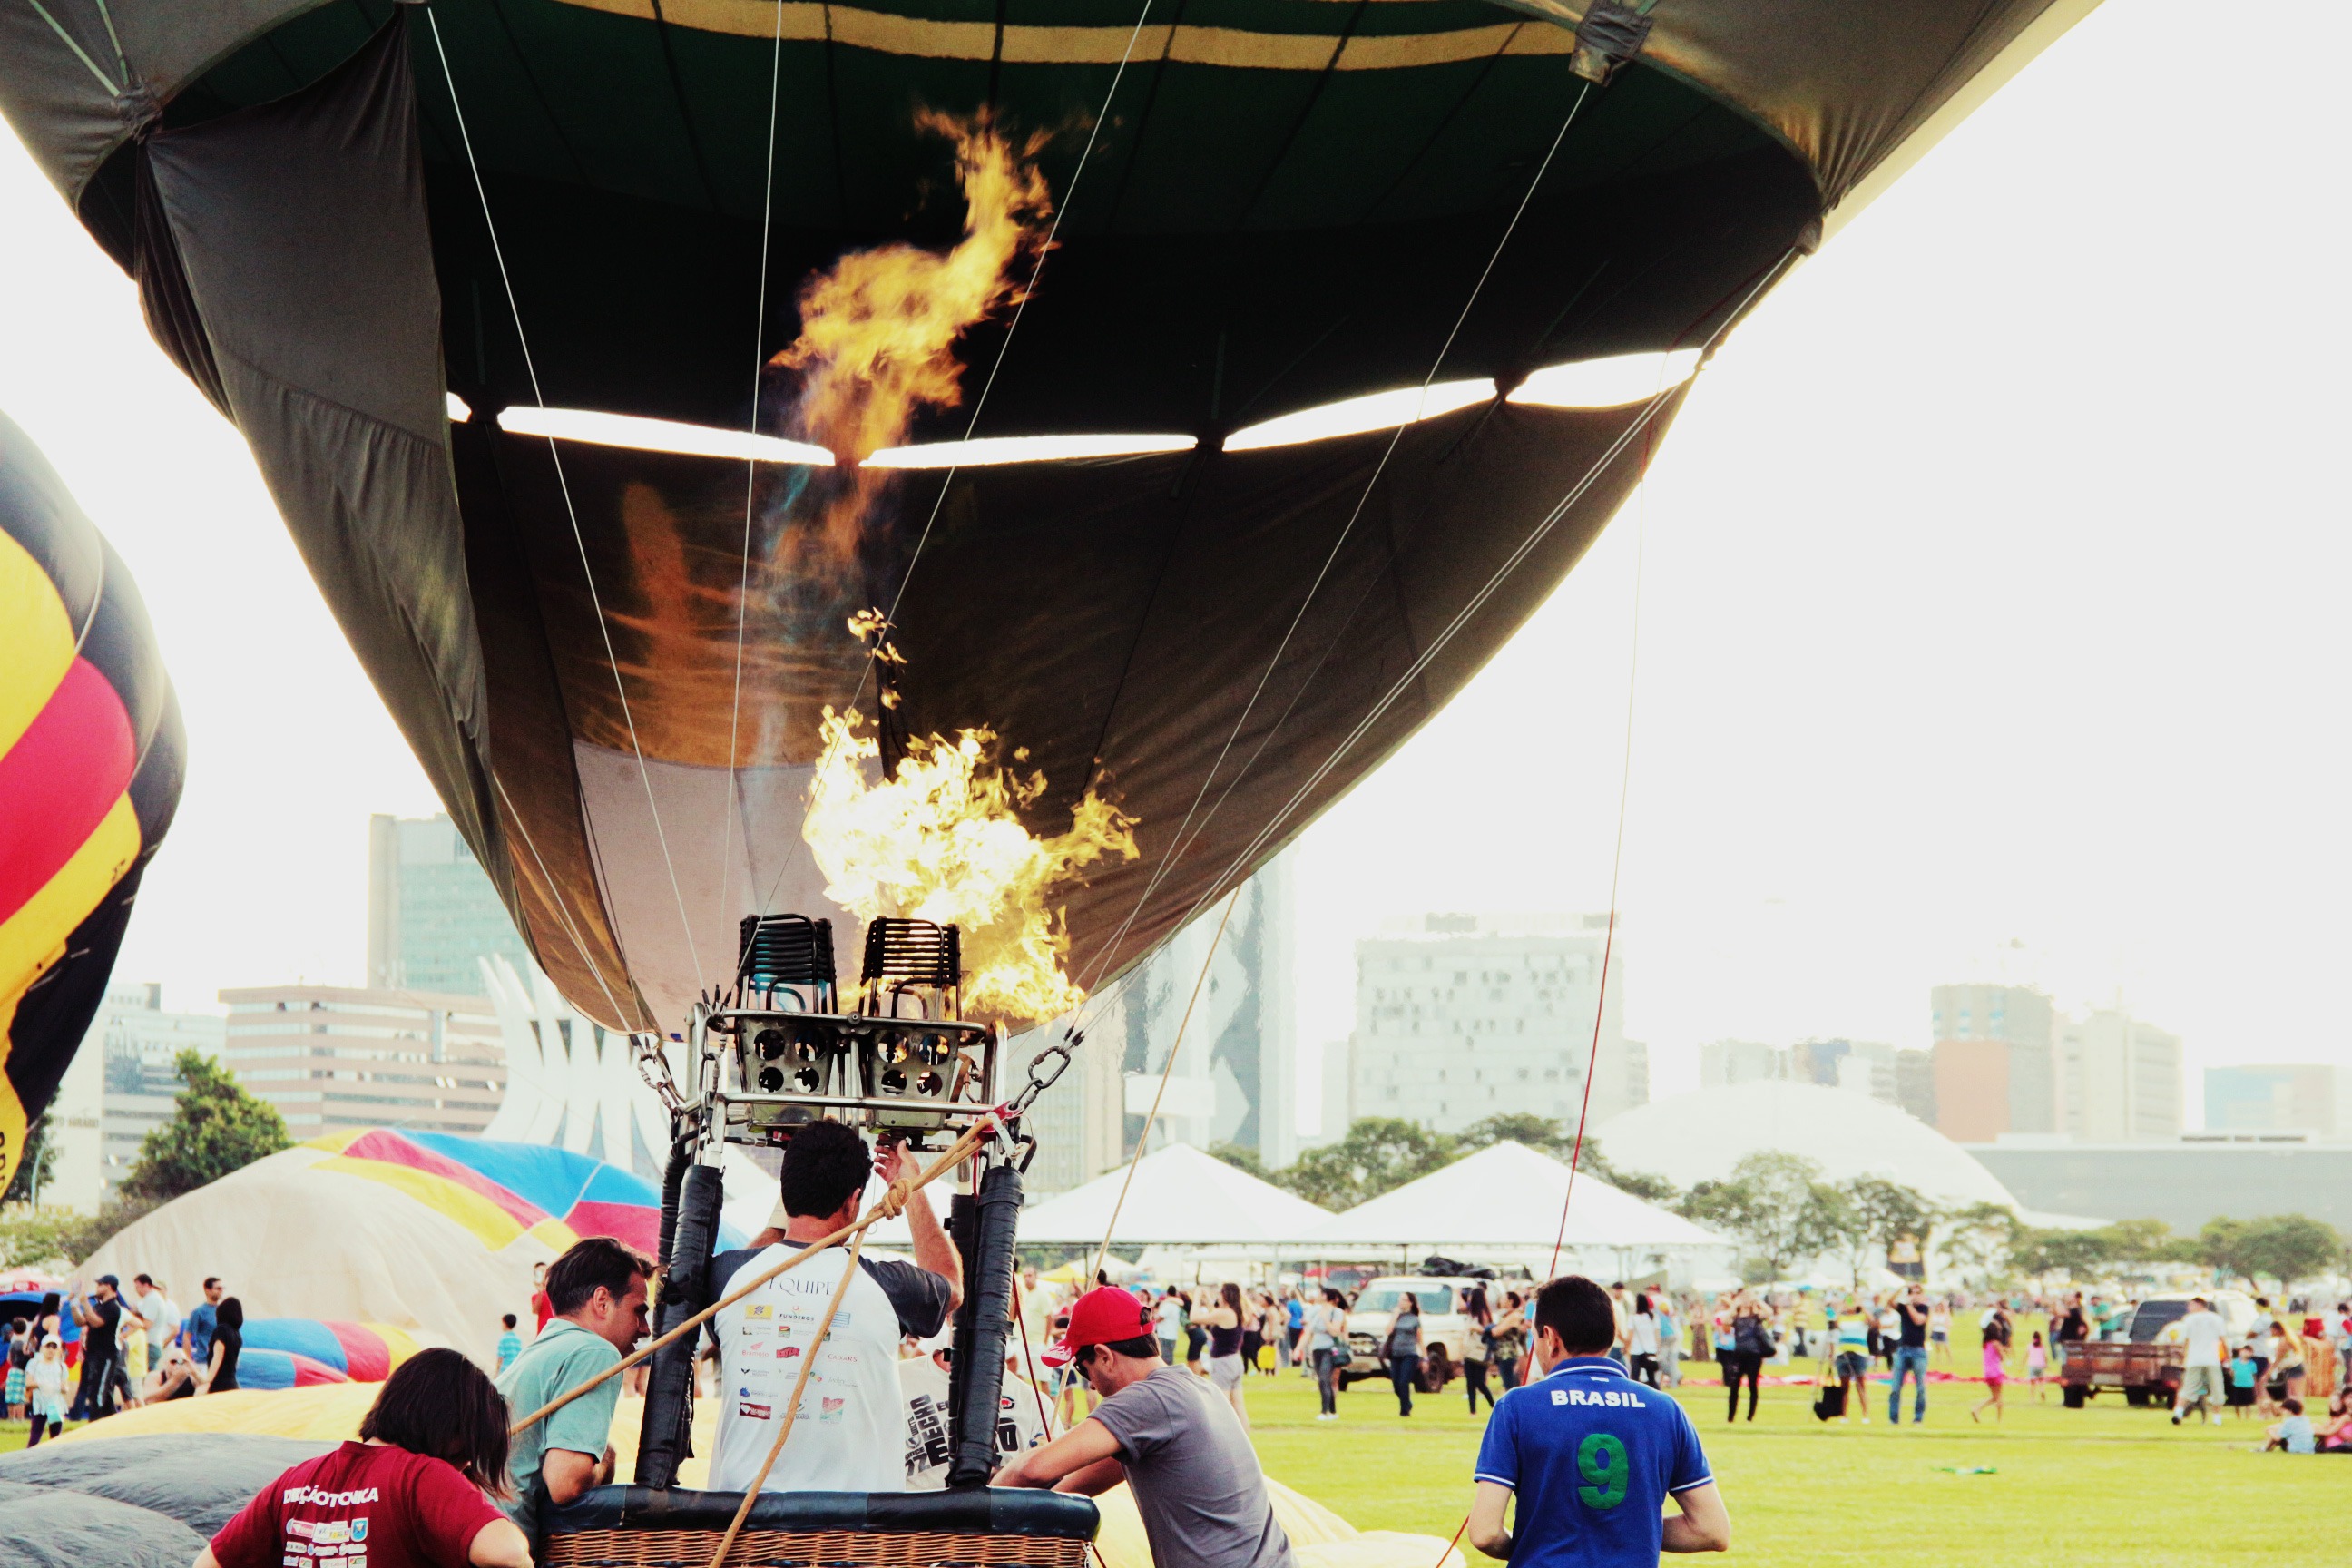
light, sky, balloon, hot air balloon, aircraft, vehicle, aviation, flight, peace, fire, toy, stadium, entertainment, hot air ballooning, atmosphere of earth